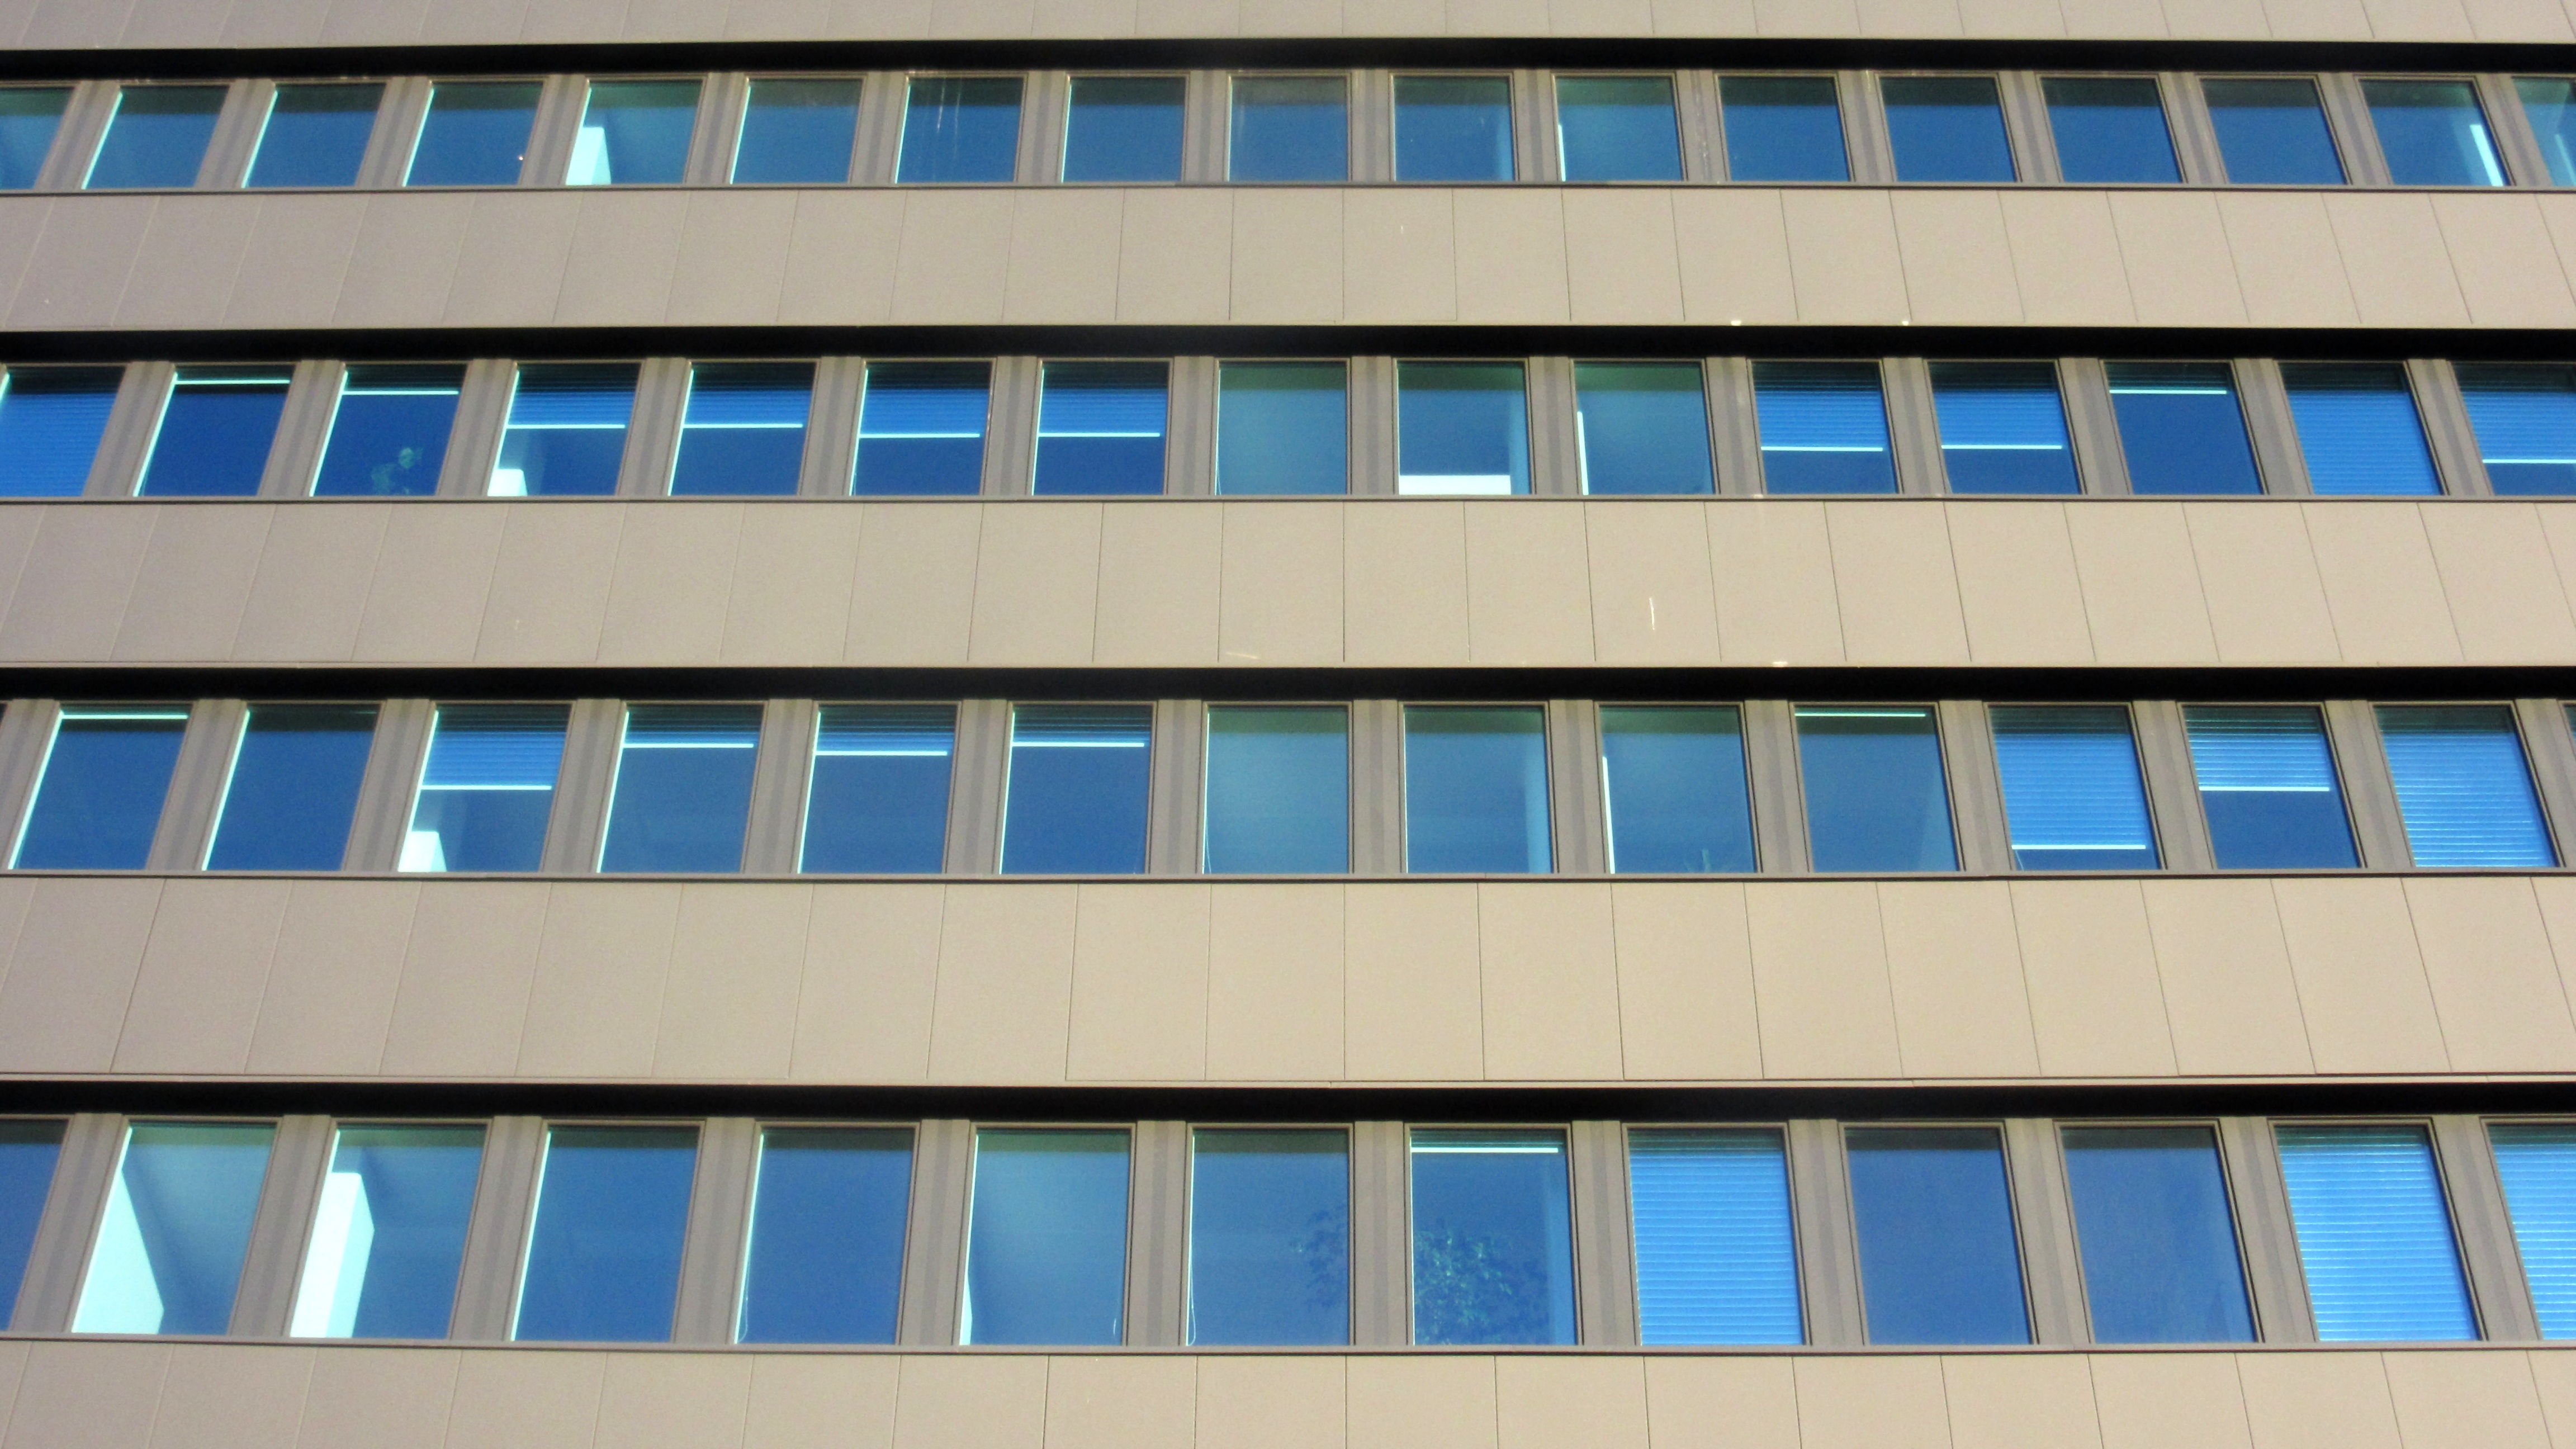
architecture, structure, window, glass, roof, building, wall, pattern, line, color, facade, blue, brick, modern, squares, shape, regularly, daylighting, window covering